Answer in natural language. Considering the relative positions, where is framed monochromatic wall decor painting (highlighted by a blue box) with respect to brown square dining table (highlighted by a red box)? Choose between the following options: below or above
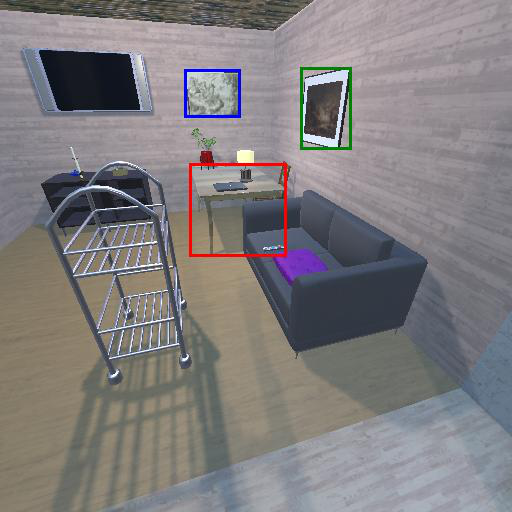
<answer>above</answer>